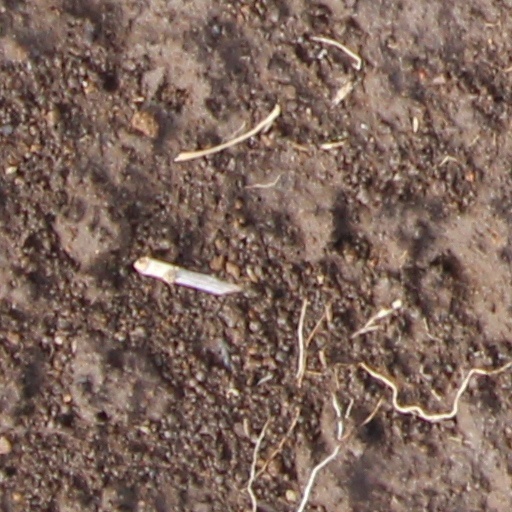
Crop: wheat